Allan Snyder

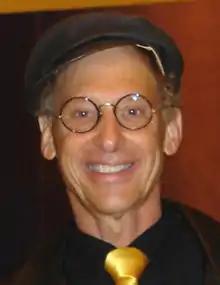

Allan Whitenack Snyder (born 1942) is the director of the Centre for the Mind at the University of Sydney, Australia where he also holds the 150th Anniversary Chair of Science and the Mind. He is a co-founder of Emotiv Systems and winner of the International Australia Prize in 1997 and the Marconi Prize in 2001 for his contributions to optical physics. Snyder is also the Creator and Chairman of the "What Makes a Champion?" forum, an official Olympic cultural event first held at the Sydney 2000 Olympic Games. He is also the Chair of Research on the MindChamps World Research, Advisory and Education Team, with a focus on neuroscience.